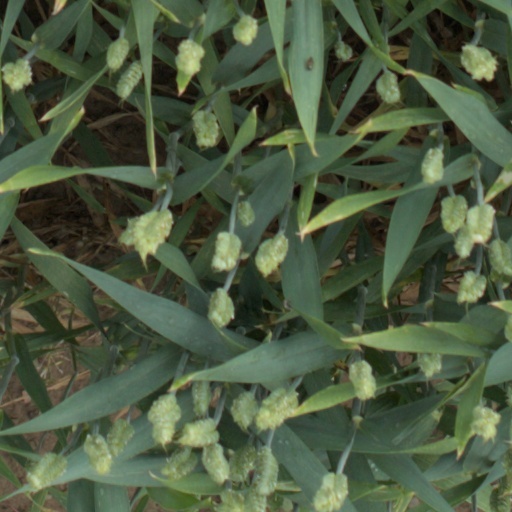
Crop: wheat